Curtido
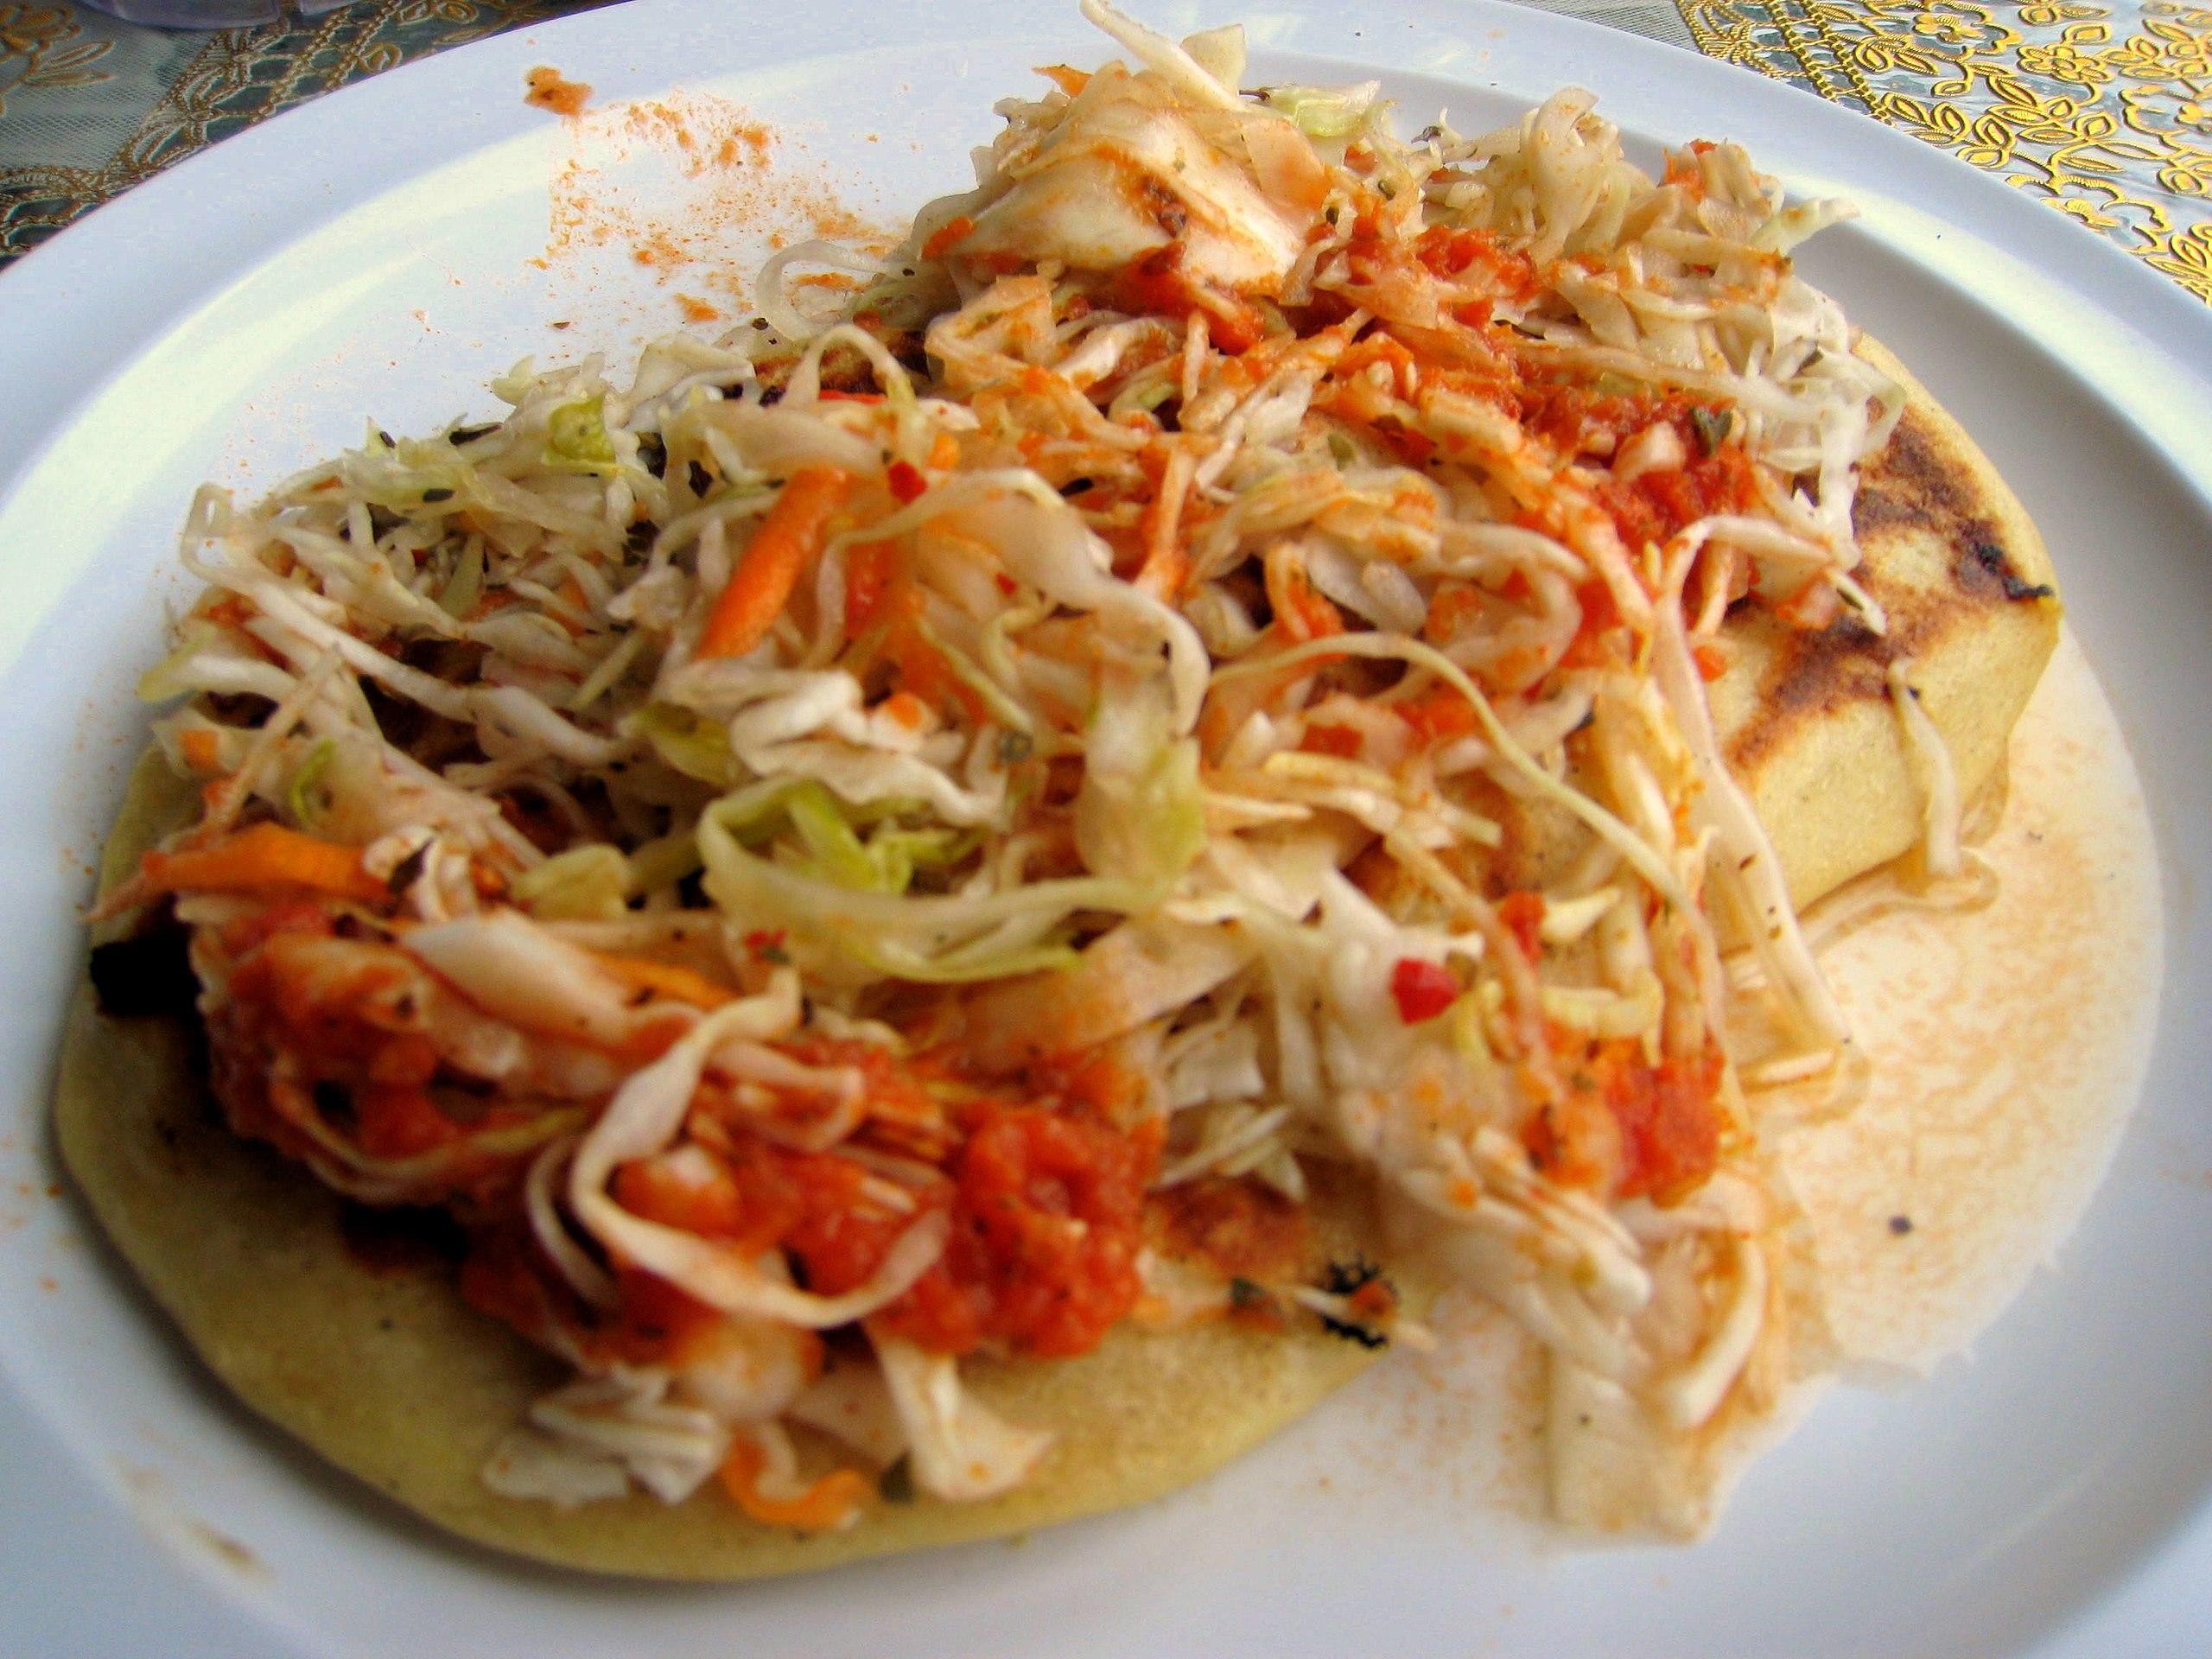
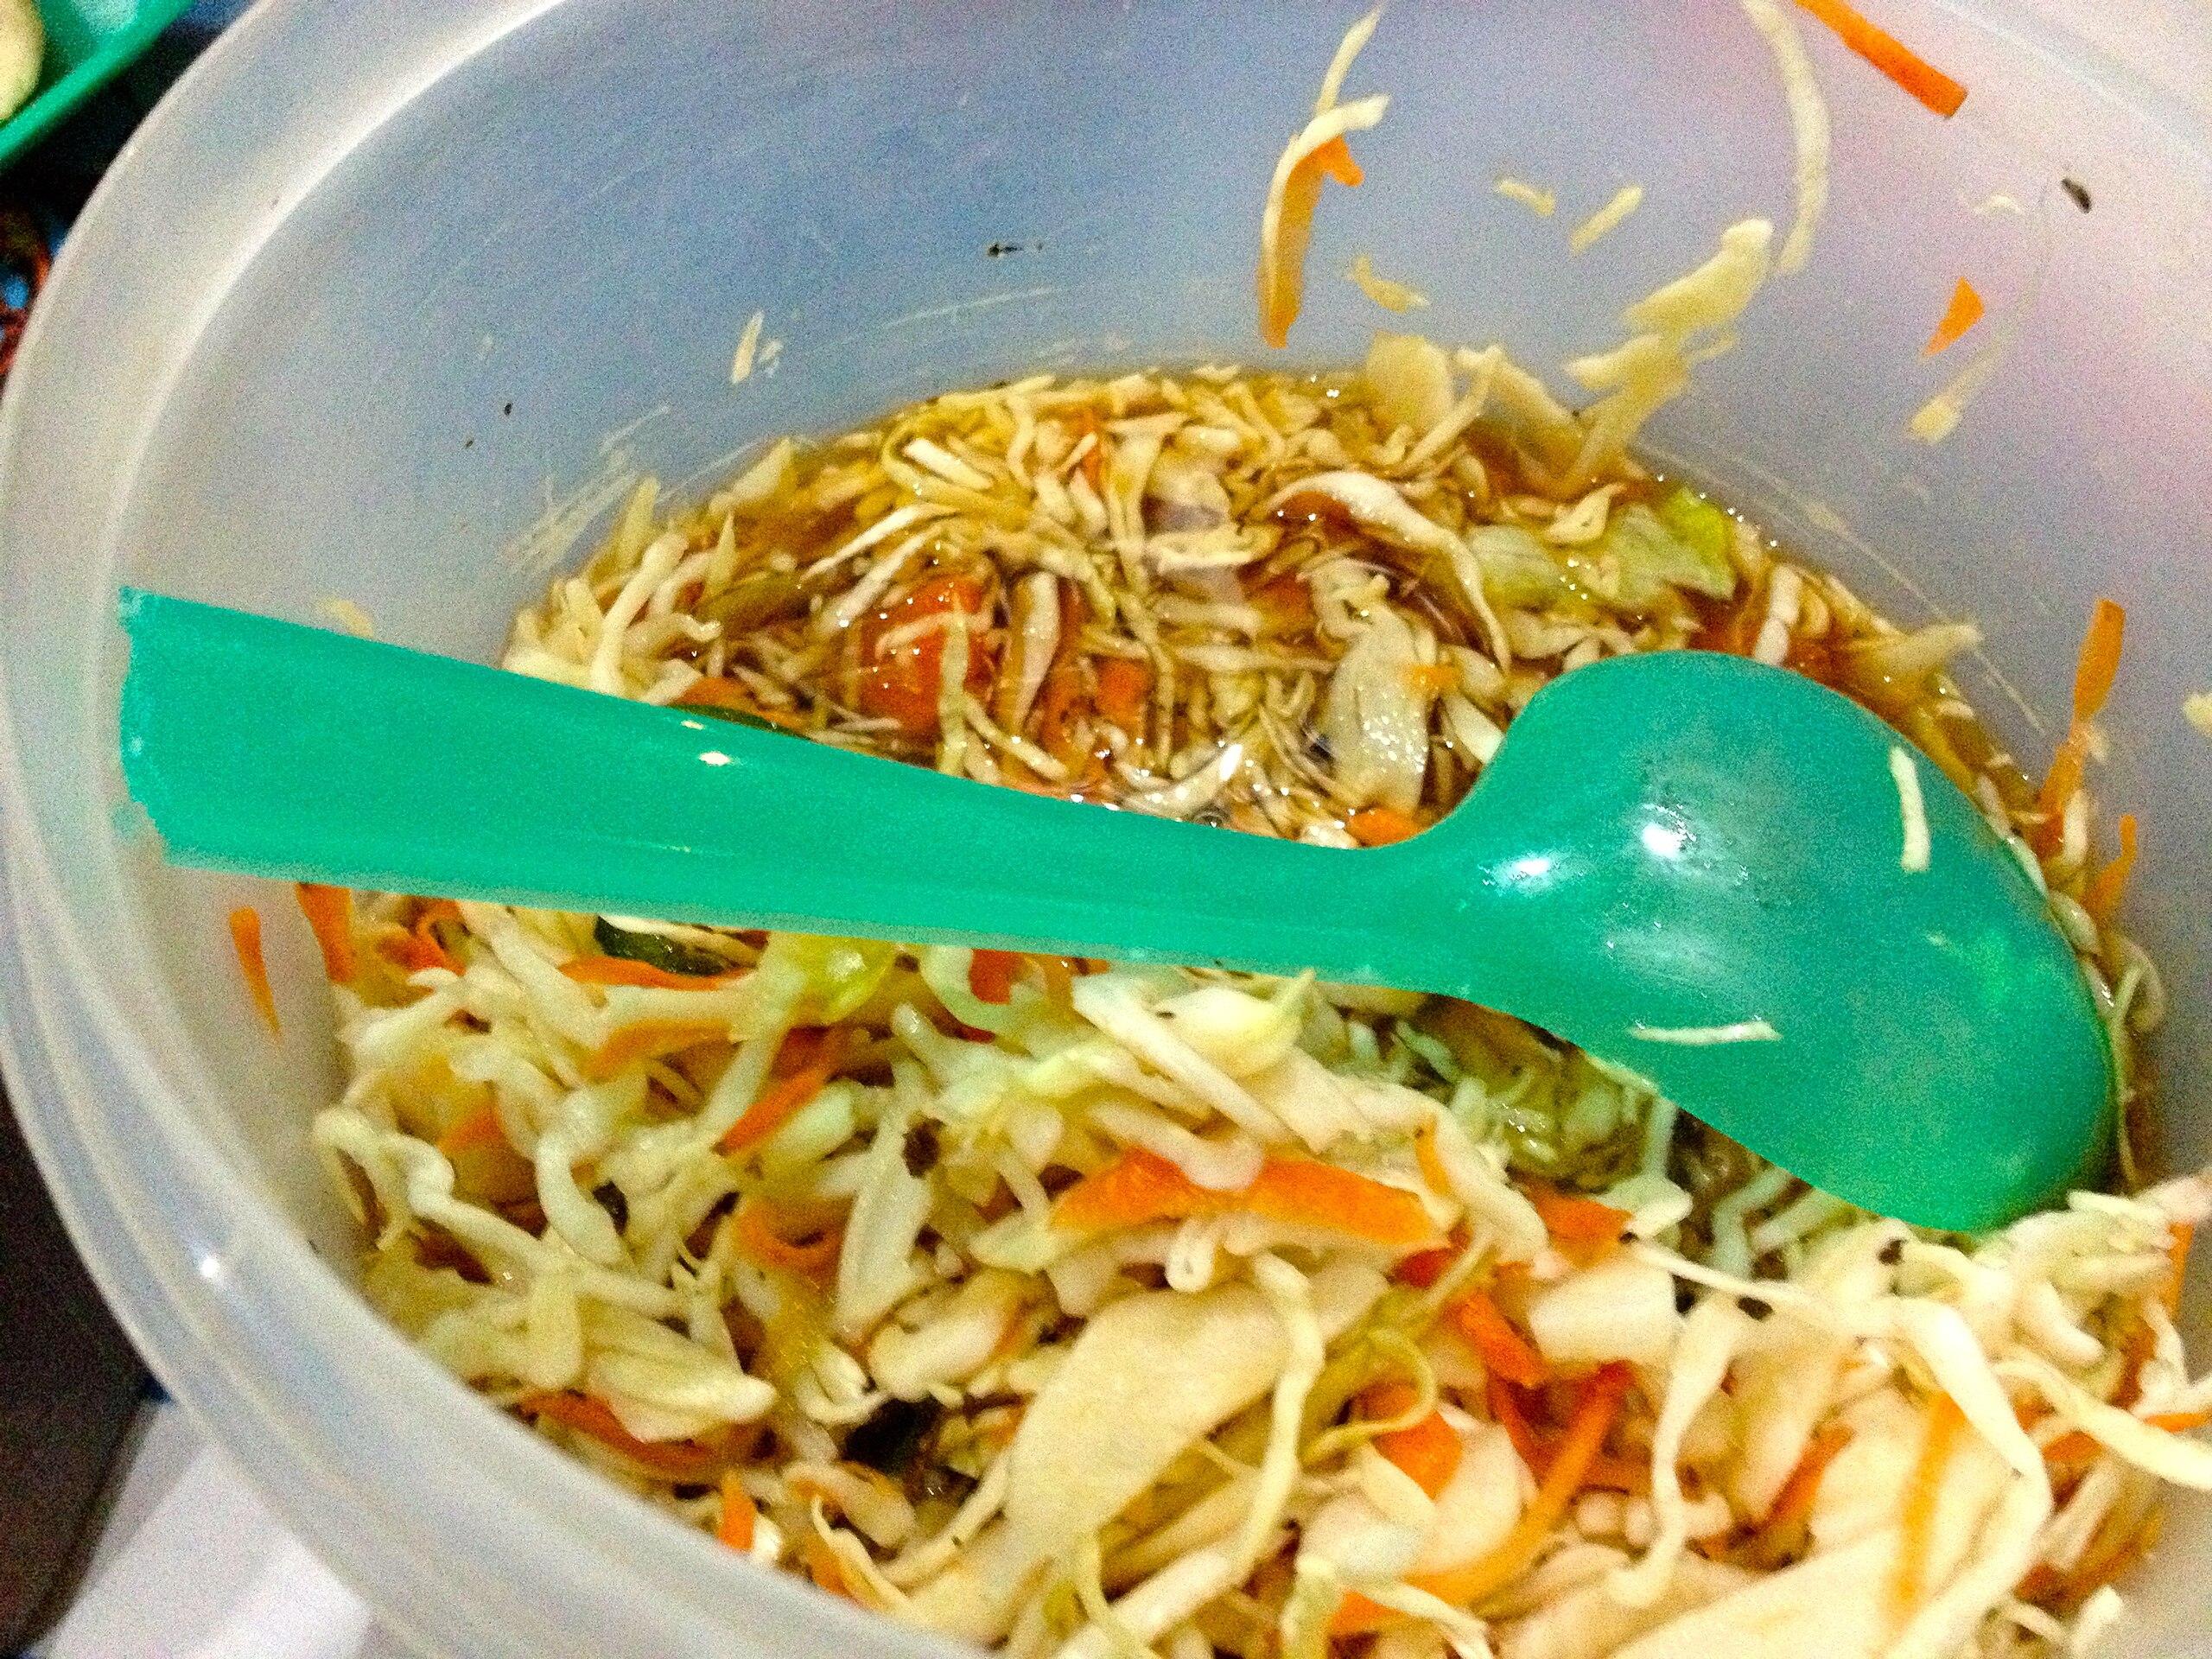
Also known as:
en-simple - Simple English: Curtido
es - Spanish: Curtido
fa - Persian: کورتیدو
he - Hebrew: קורטידו
tr - Turkish: Curtido
Category: salad (fermented vegetable, radish)
Cuisine: Salvadoran
Associated cuisines: Salvadoran
Area: El Salvador
Countries: El Salvador
Region: Central America, , , ,
The food is usually made with cabbage, onions, carrots, oregano, and sometimes lime juice.